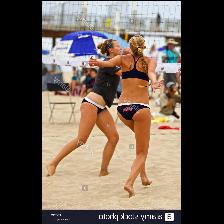
Label: Human